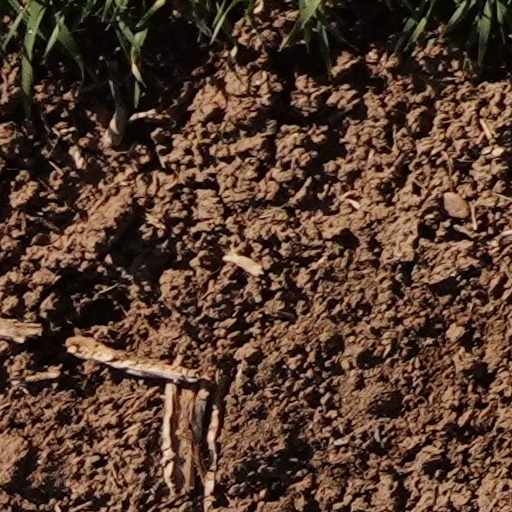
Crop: wheat